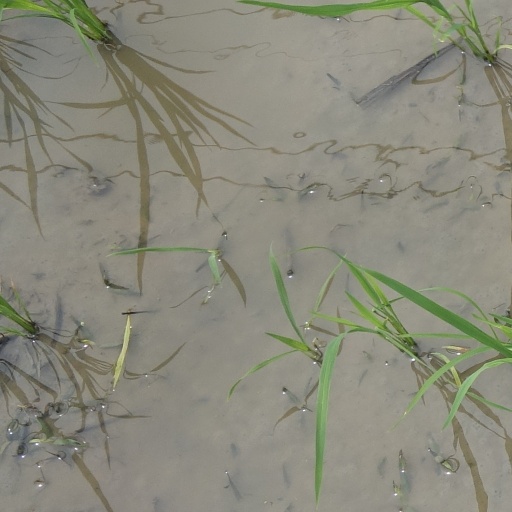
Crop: rice